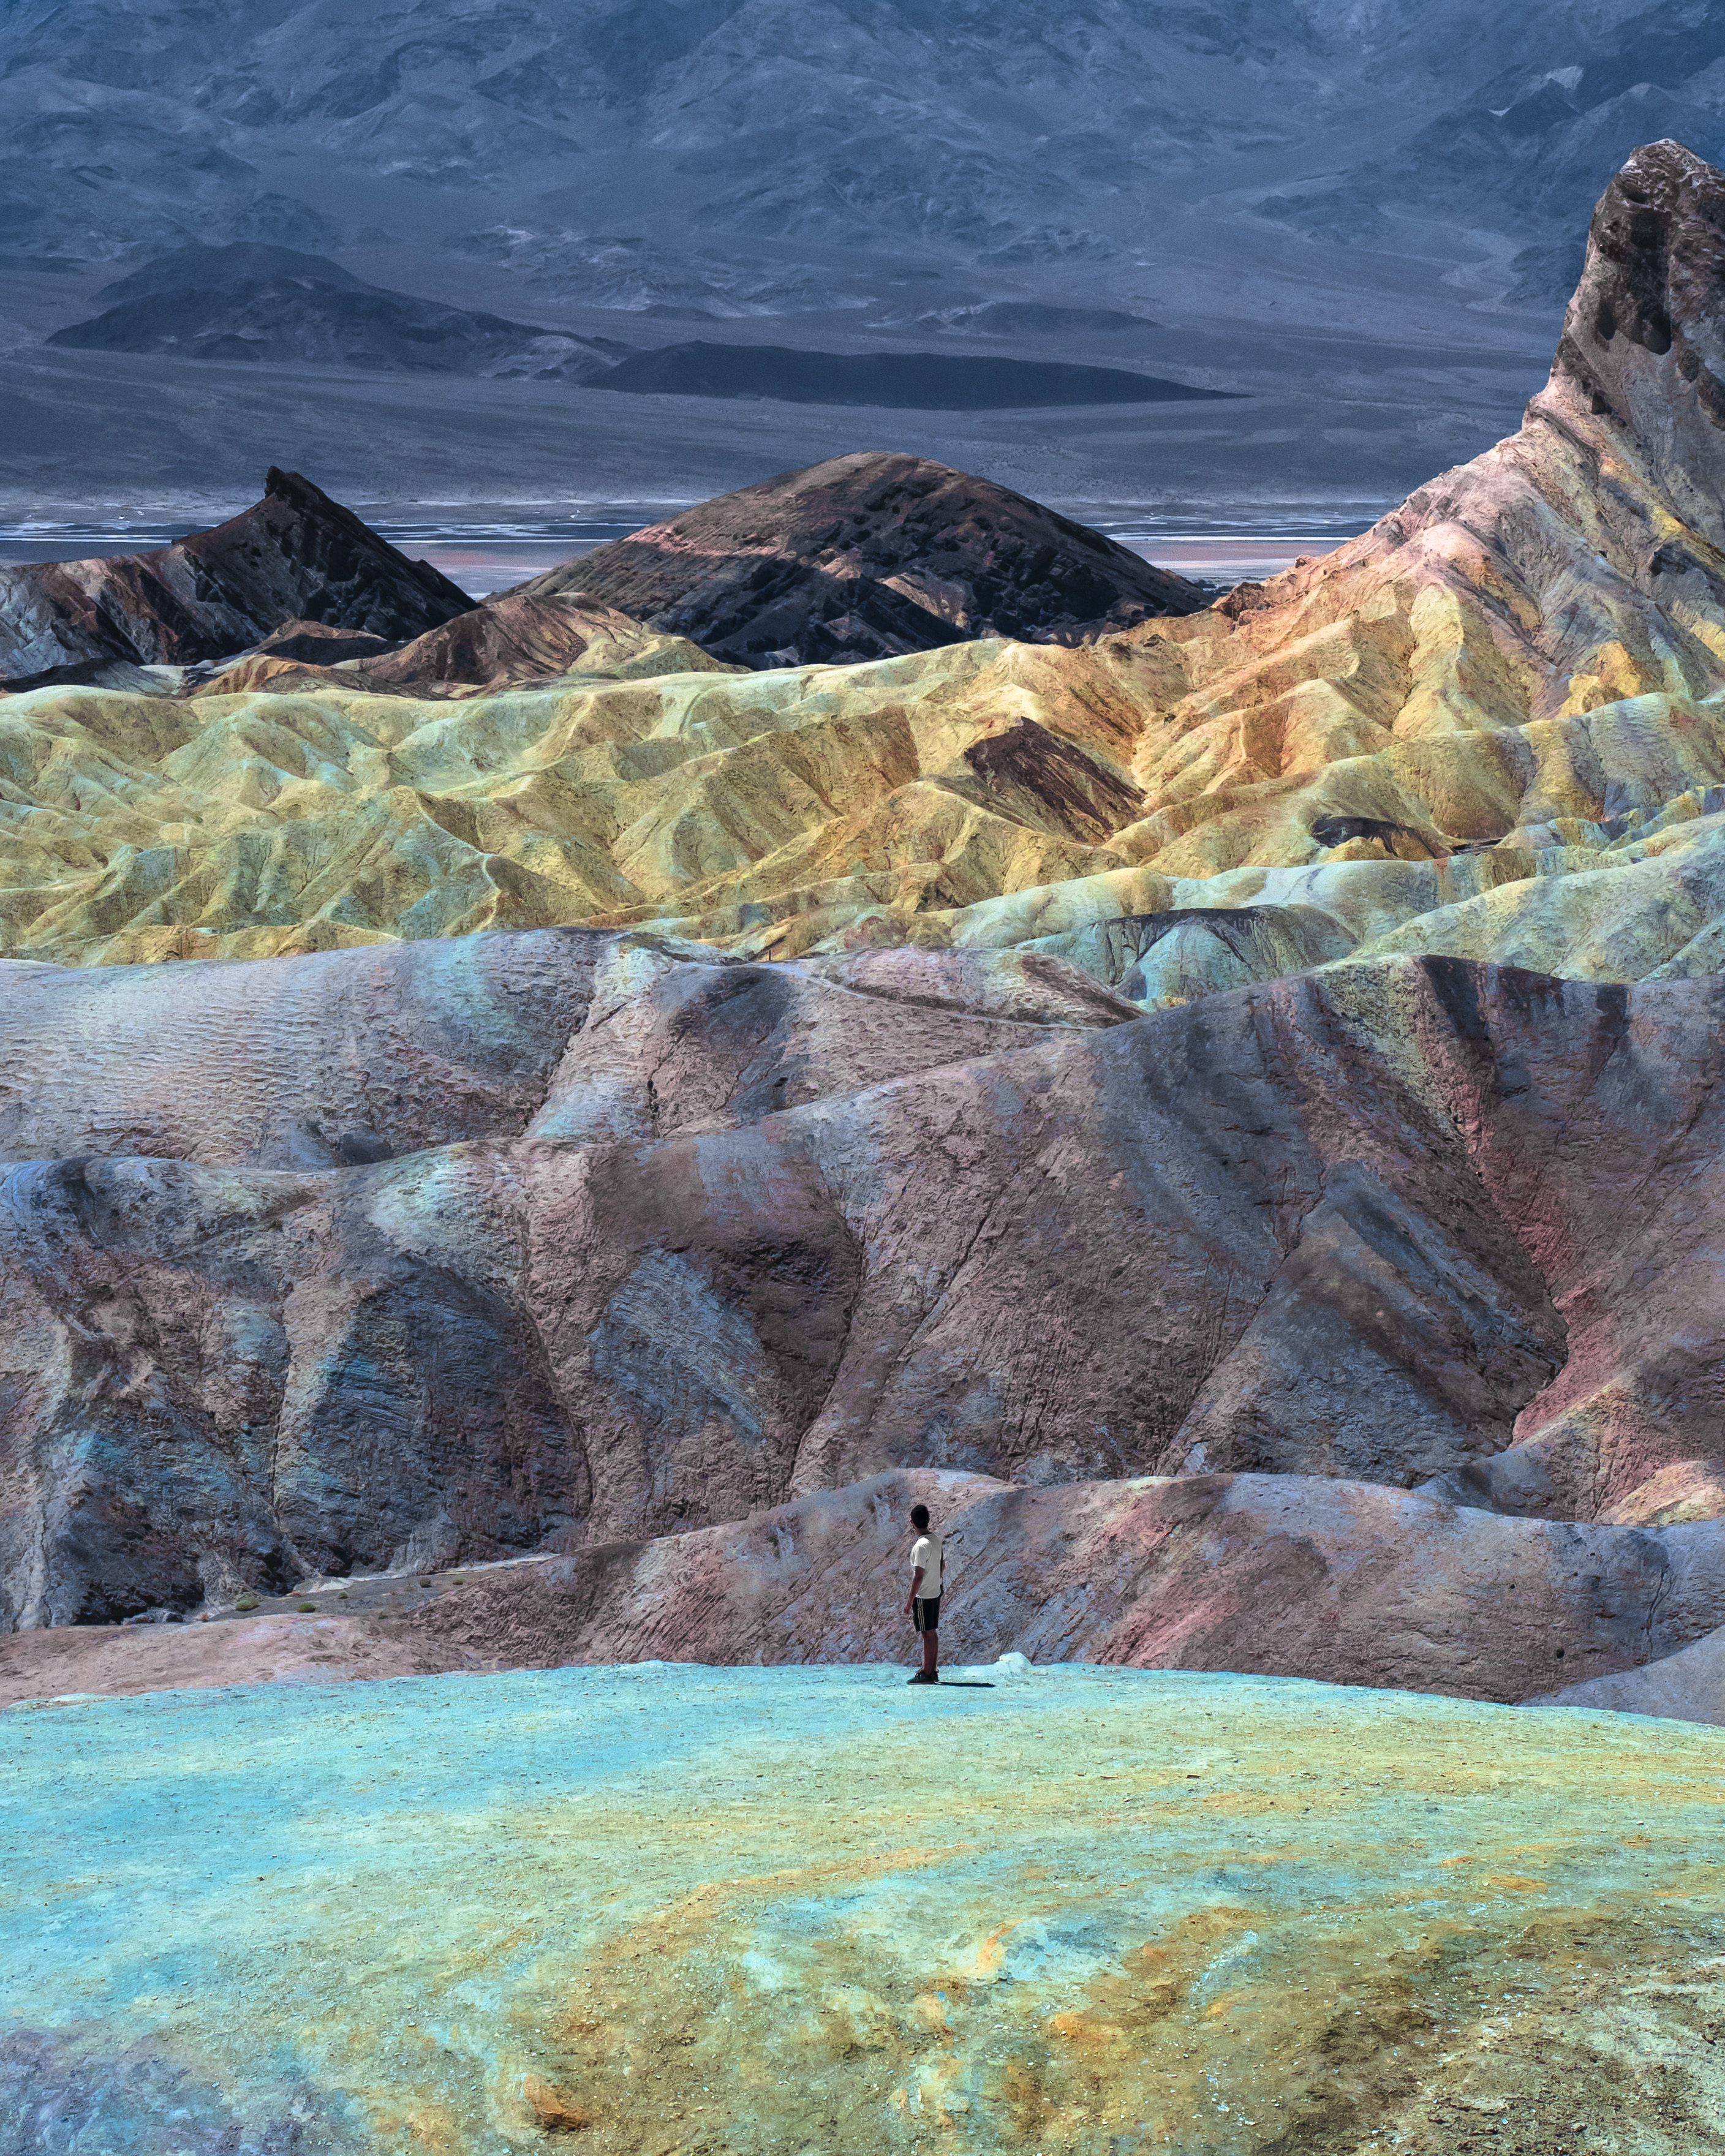
rock, formation, sea, coast, cliff, terrain, geology, ocean, badlands, wave, painting, headland, coastal and oceanic landforms, klippe, outcrop, mountain, bay